Sabah

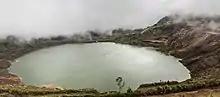
Aerial view of Mamut Mine with water that has filled the mine. Its water is reported to be dangerous for consumption due to the high presence of heavy metals.

The Semporna Peninsula on the north-eastern coast of Sabah is identified as a hotspot of high marine biodiversity importance in the Coral Triangle.